Mackenzie Foy

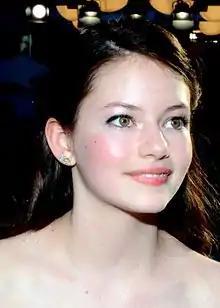
Foy in 2015

Mackenzie Christine Foy (born November 10, 2000) is an American actress and model. She is known for portraying Renesmee Cullen in the 2012 film "", which earned her a Young Artist Award nomination as Best Supporting Young Actress in a Feature Film. She portrayed young Murph in the 2014 space epic "Interstellar", for which she received a Saturn Award for Best Performance by a Younger Actor among other awards nominations. She starred as Clara in Disney's 2018 film "The Nutcracker and the Four Realms". Her most recent film work was in the 2020 Disney+ film "Black Beauty".